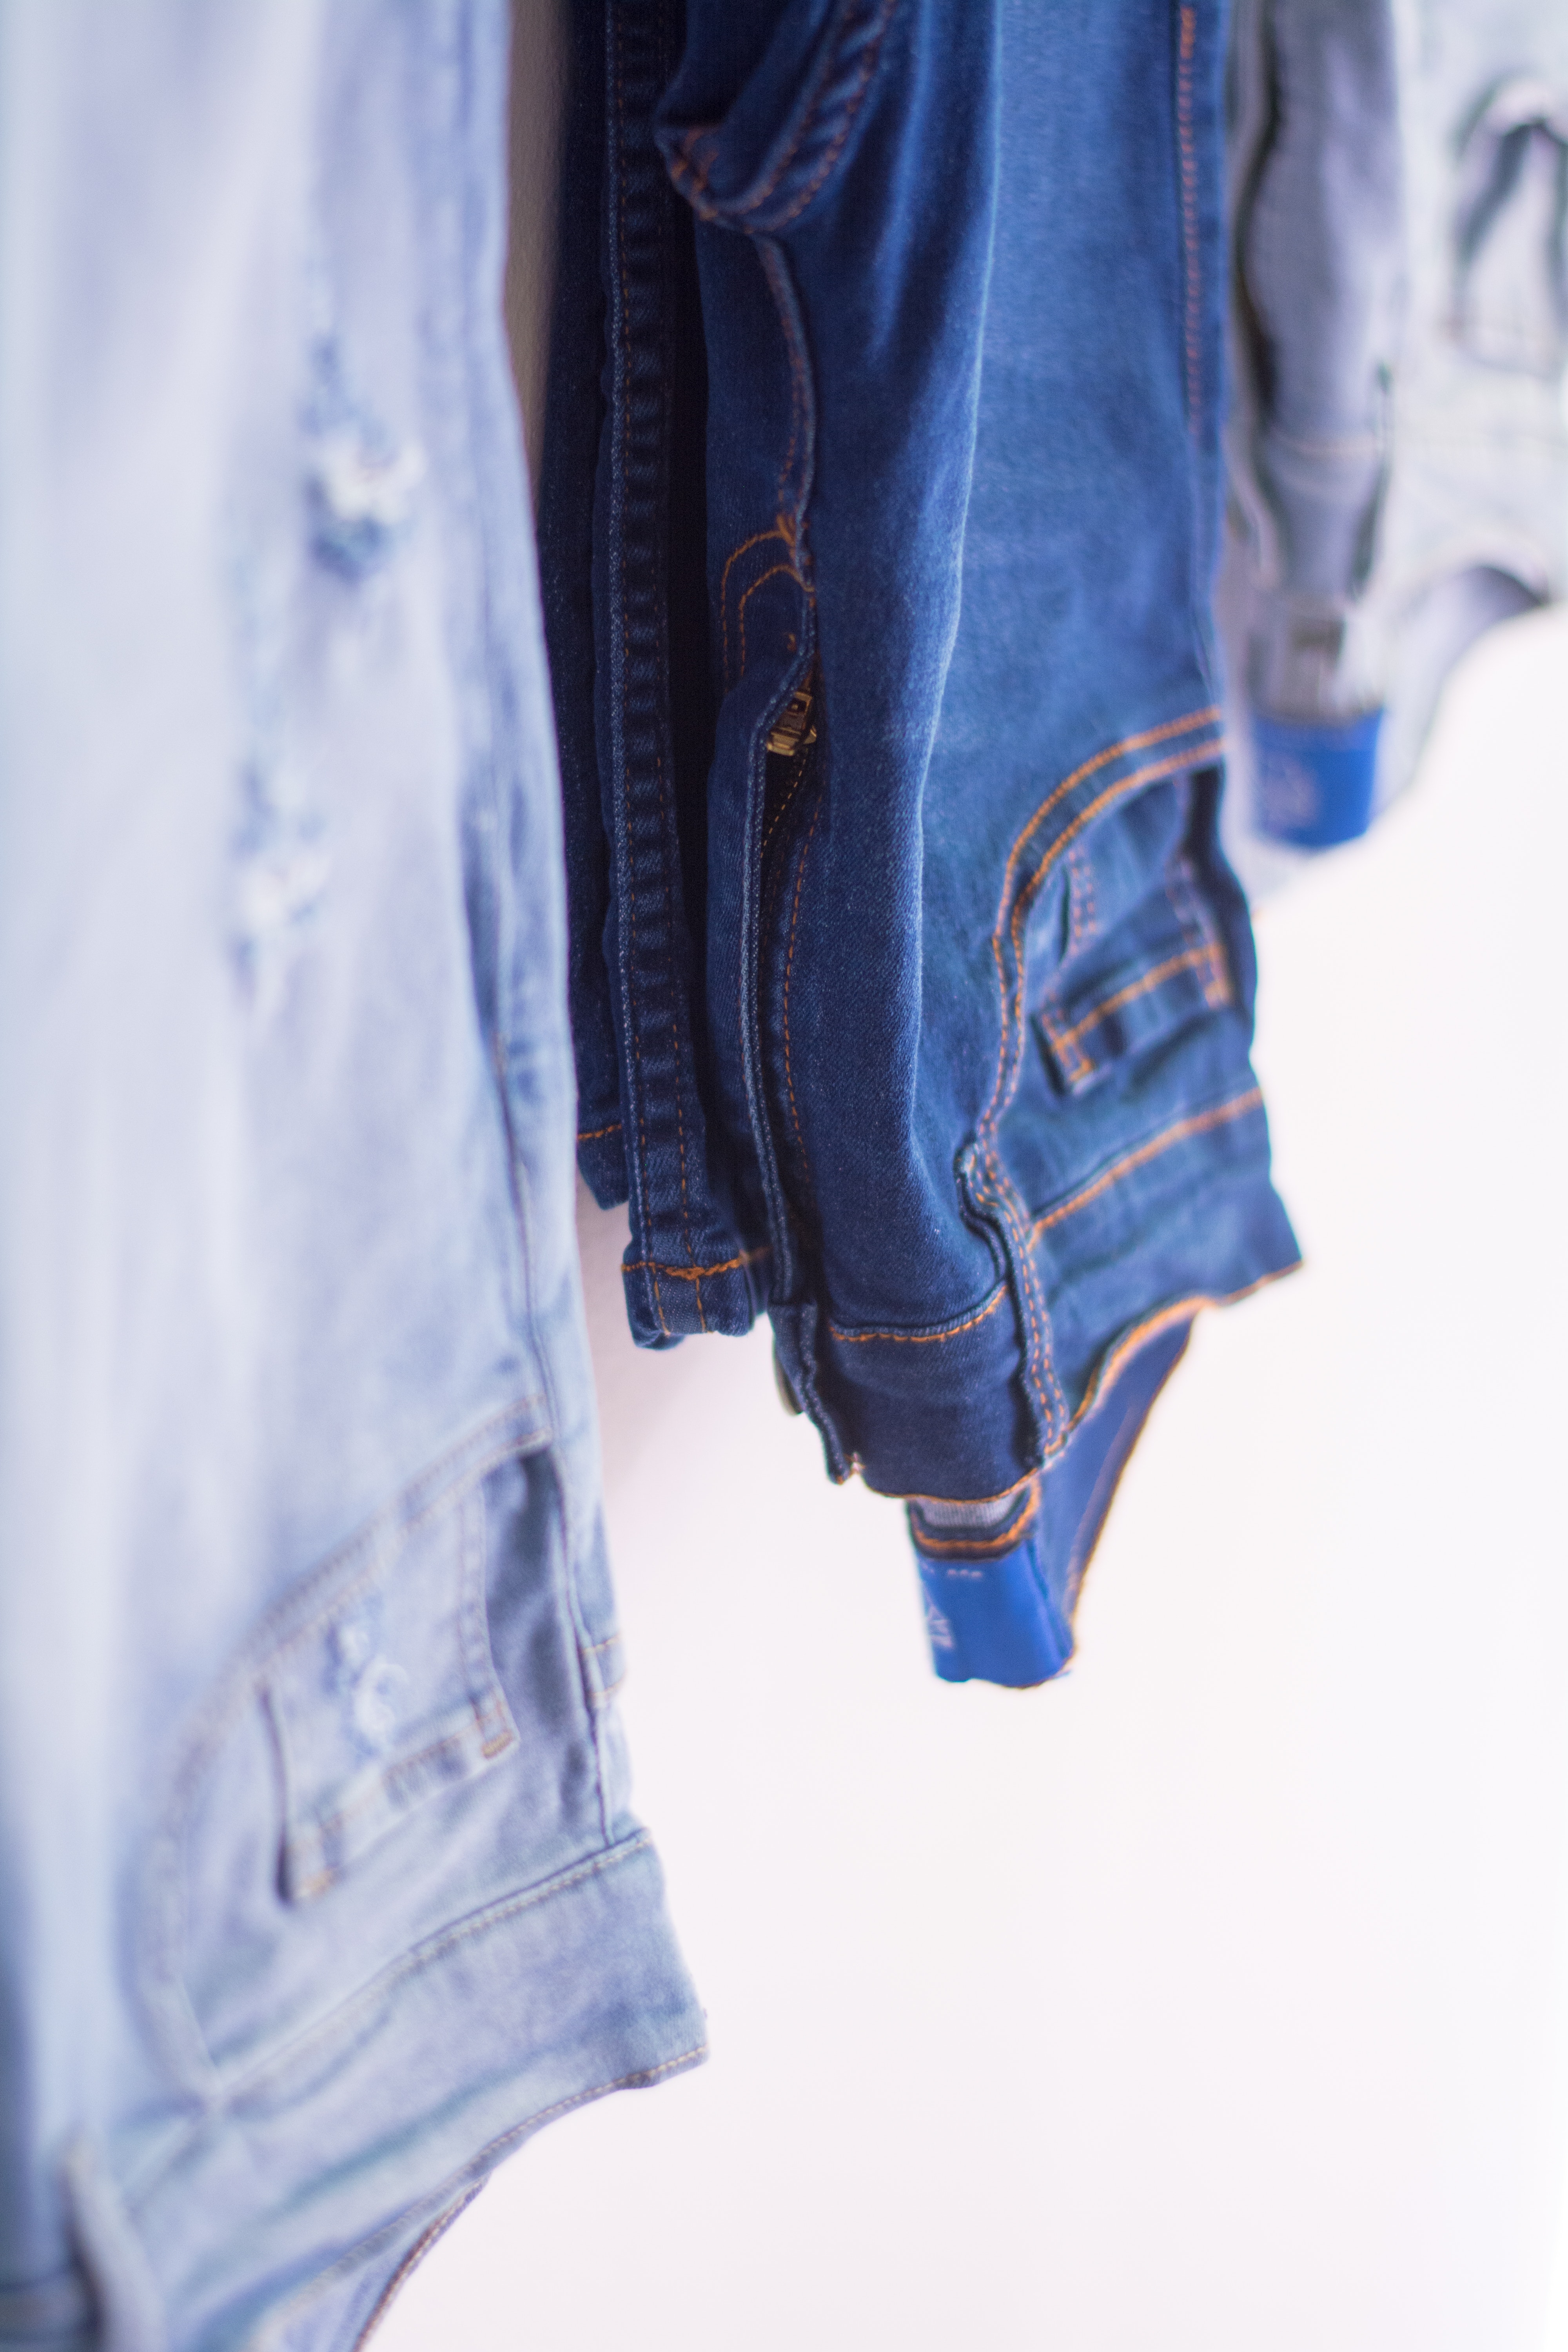
denim, jeans, blue, clothing, textile, cobalt blue, outerwear, jacket, electric blue, shirt, pocket, trousers, sleeve, leather, blouse